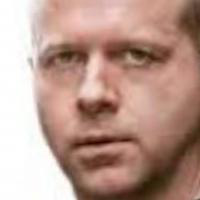
Age group: age 31-40